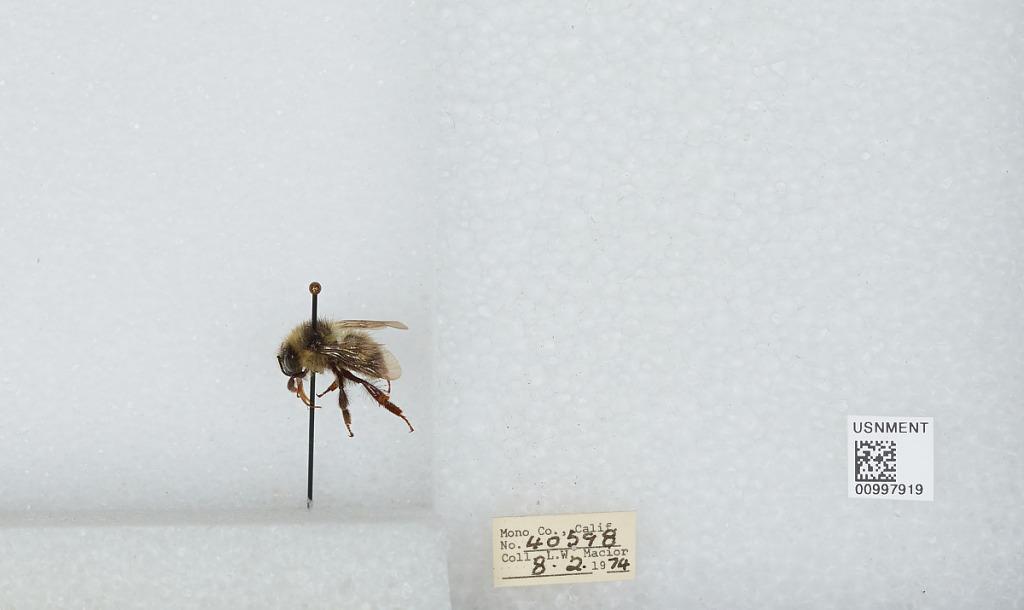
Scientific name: Bombus (Pyrobombus) flavifrons Cresson
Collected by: L. Macior
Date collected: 1974-8-2
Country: United States
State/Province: California
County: Mono
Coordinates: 37.92, -118.87